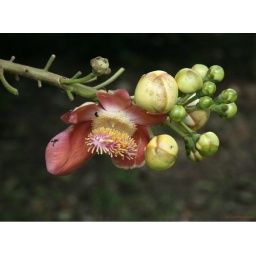
Tall, indigenous hardwood tree bearing sprays of fragrant, red flowers in early summer.